Breakout (Miley Cyrus song)

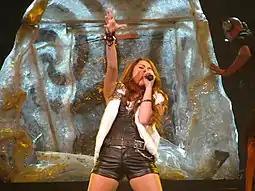
Cyrus performing "Breakout" as the opening number of the Wonder World Tour.

Cyrus premiered "Breakout" at the opening of the 2008 "Disney Channel Games", held on May 4, 2008 at Walt Disney World in Orlando, Florida, as part of Disney Channel's summer-season activities. During performance, a recording of which was aired as a promotional music video on the Disney Channel, Cyrus was dressed in a short, sequined black dress with a red tee shirt and black leggings underneath. On May 17, she performed the song at the 2008 Zootopia and, on July 25, in New York City, at the Rockefeller Center, which was broadcast by "The Today Show". On June 7, 2009, Cyrus performed the song at twentieth annual A Time for Heroes Celebrity Carnival, an outdoor carnival supporting the Elizabeth Glaser Pediatric AIDS Foundation.